Tourism in Andhra Pradesh

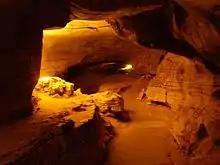
Belum Caves

It was consecrated on 17 March 1864, (by Rev. Bishop Gell, who named it in honour of St. Peter) and it has completed 150 years today and is still functional. The architectural splendor, location and the history connected with the St Peter's Church make it stand apart. The design and plans were made with help of a draughtsman of the 38 Madras Infantry. The east window of the church has an exquisitely designed stained glass depicting Christ's baptism, breaking of bread and Crucifixion. This unique piece was specially ordered and imported from London.